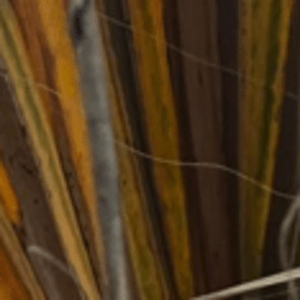
Label: Manganese Deficiency